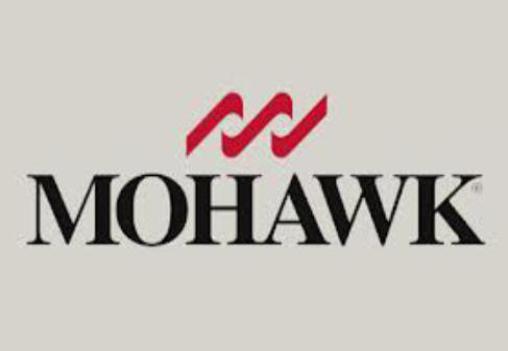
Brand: mohawk-1
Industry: Leisure